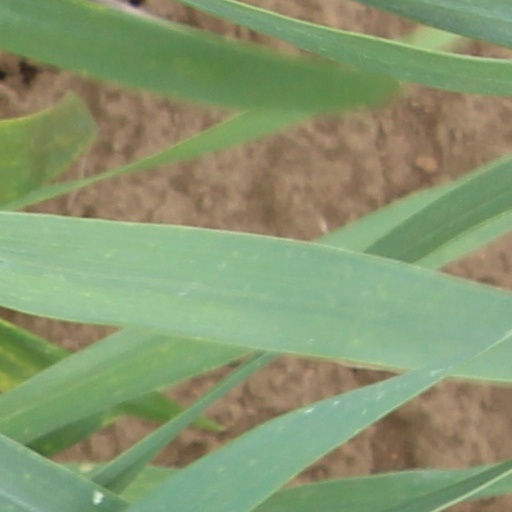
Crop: wheat